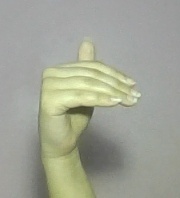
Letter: khaa